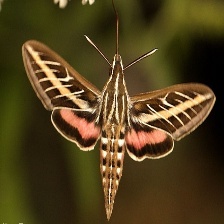
Species: WHITE LINED SPHINX MOTH